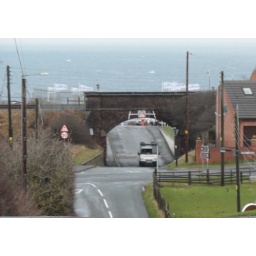
this bridge is on the east coast line at crimdon caravan park this stretch of the line was opened in 1905.